Doo-Ri Chung

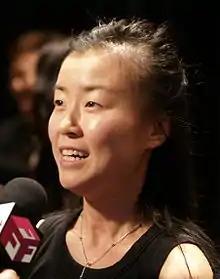
Chung in September 2006

Chung graduated from The New School university's Parsons division with a Bachelor of Fine Arts in Fashion in 1995. After receiving her degree, Chung worked for Geoffrey Beene for six years, rising to the position of head designer.